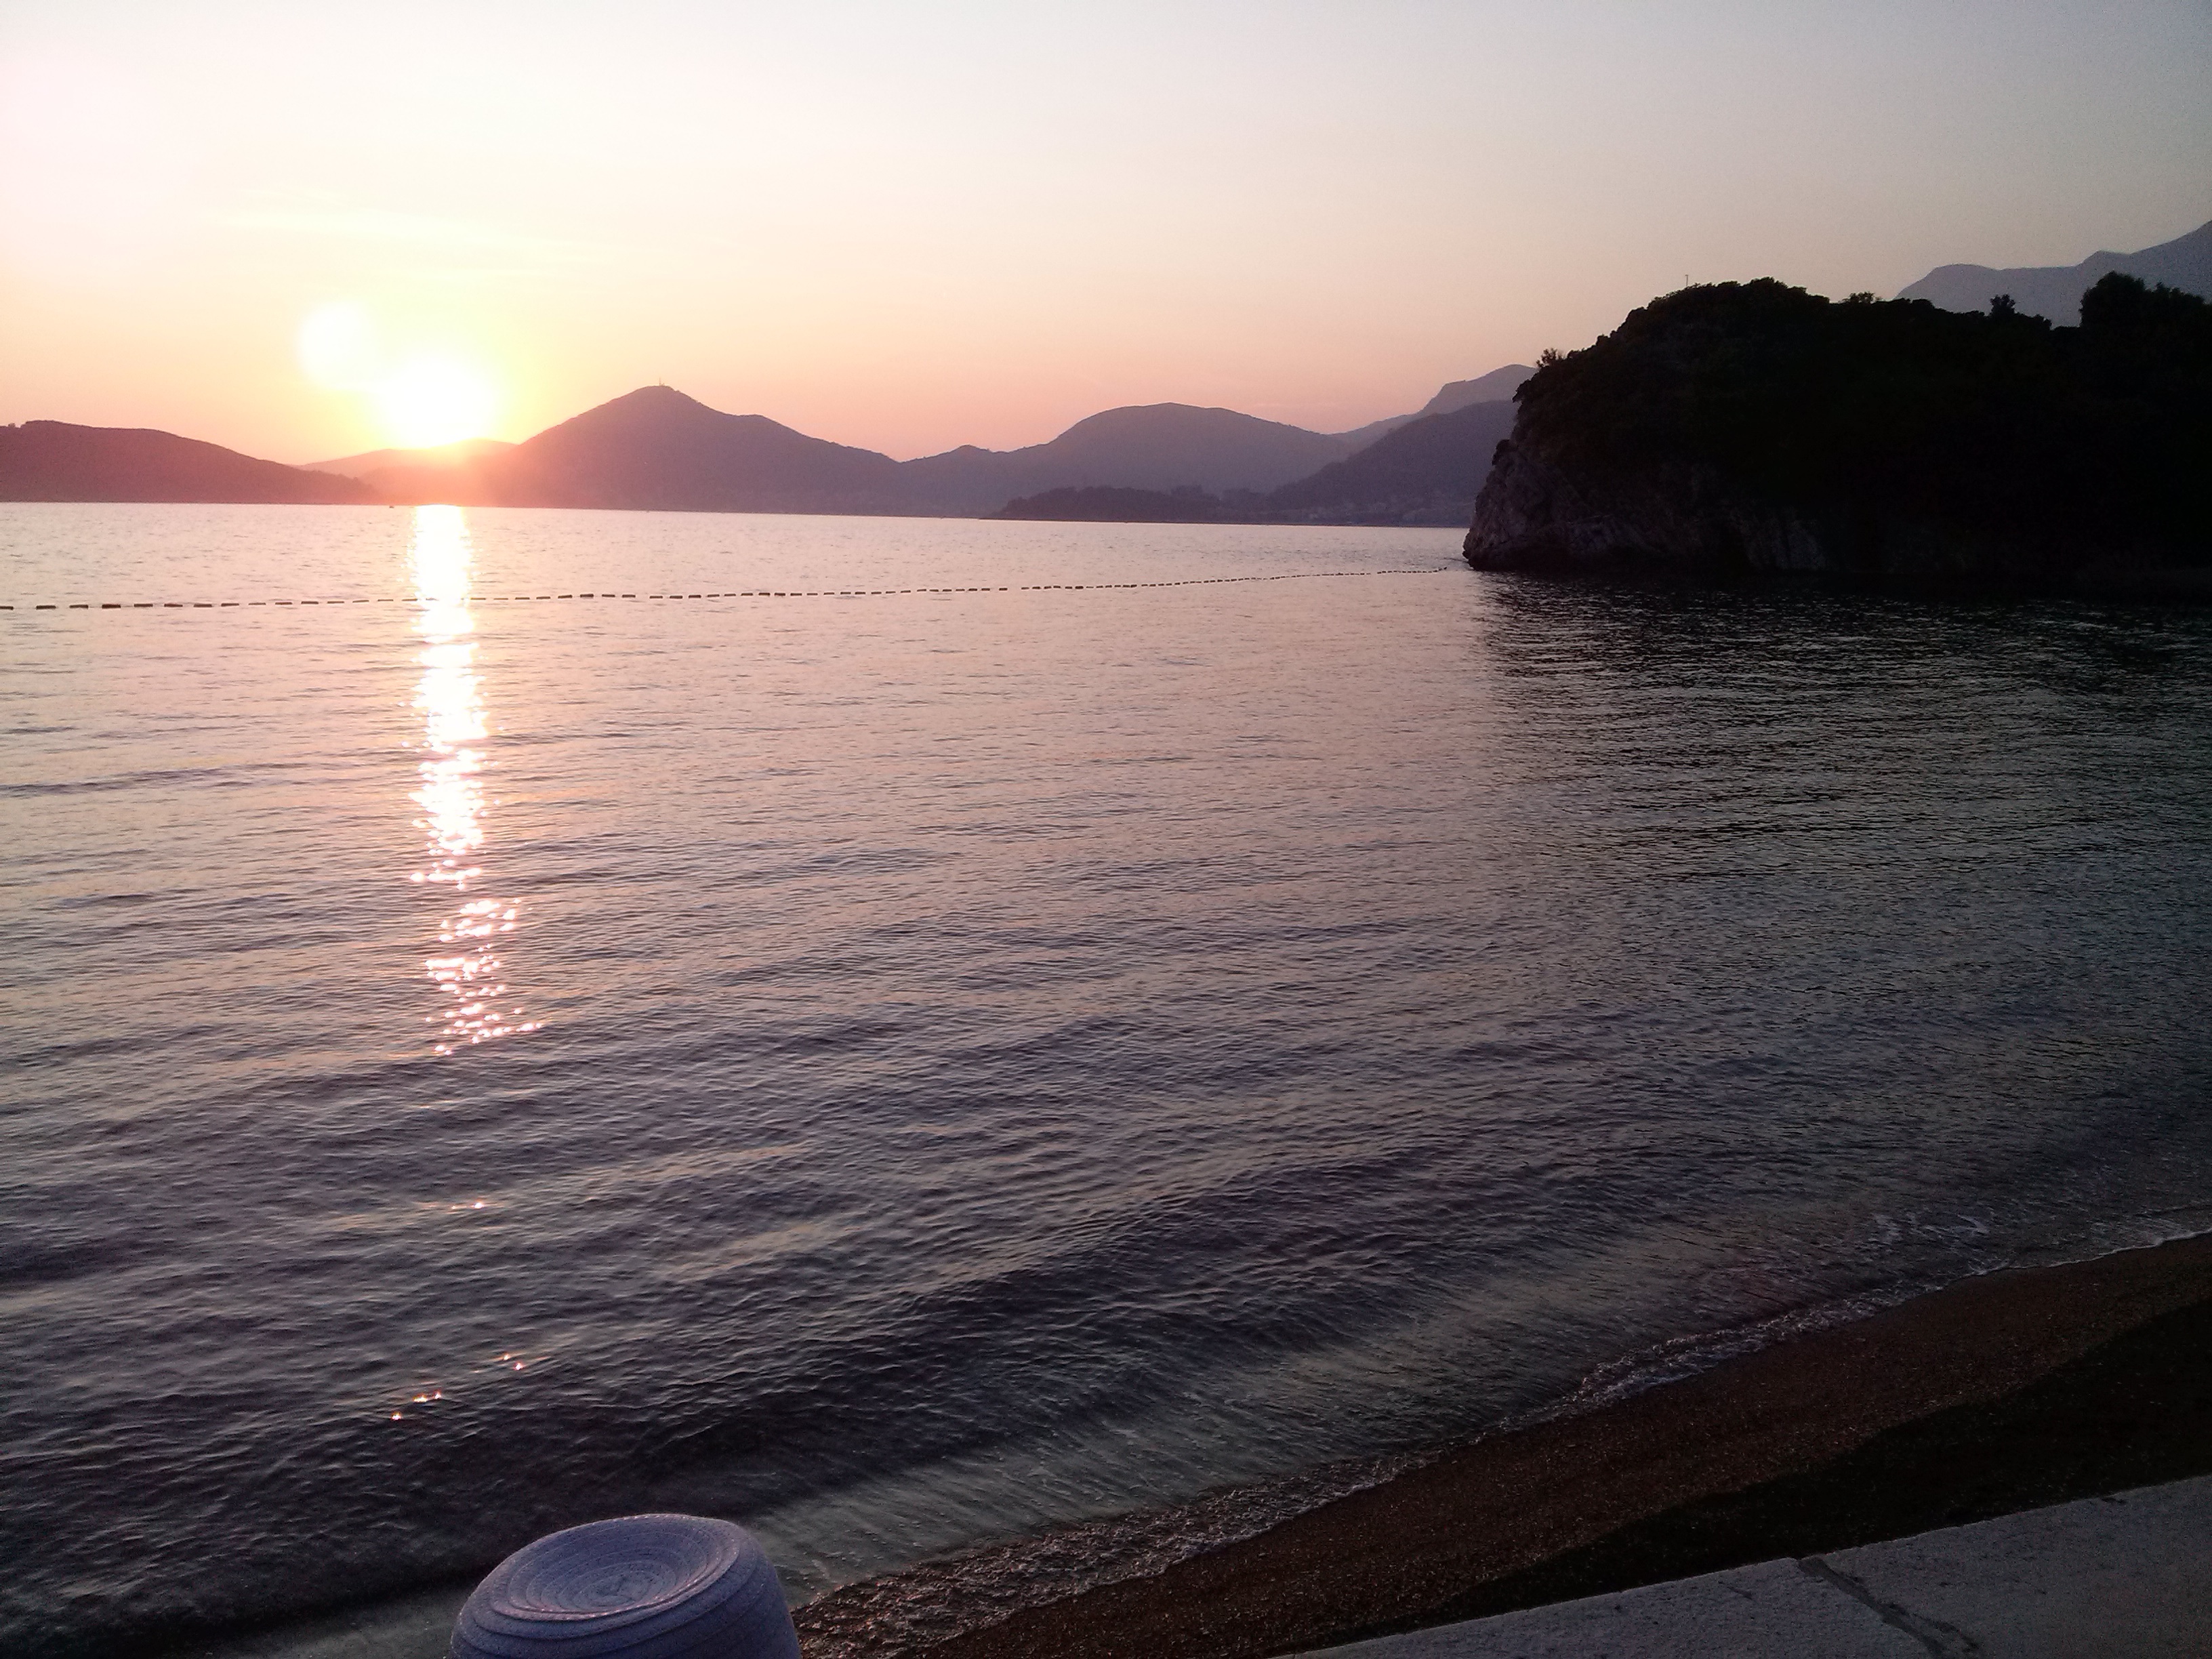
beach, sea, coast, ocean, horizon, sunrise, sunset, morning, shore, wave, dawn, dusk, evening, vehicle, bay, body of water, cape